Cyclone Gita

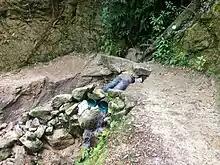
A culvert washed out in the Kaiteriteri Mountain Bike Park

As Cyclone Gita threatened to hit New Zealand as a strong ex-tropical cyclone, New Zealand's MetService issued heavy rain warnings and strong wind warnings covering a wide expanse of the country. Campers, hikers, and boaters in the Marlborough Sounds were told to evacuate, and residents there were warned that communications could be cut off by the storm. Several schools in the region of Nelson were closed, while in the West Coast, schools in the districts of Buller and Grey were closed. Air New Zealand cancelled a number of flights on 20 February.